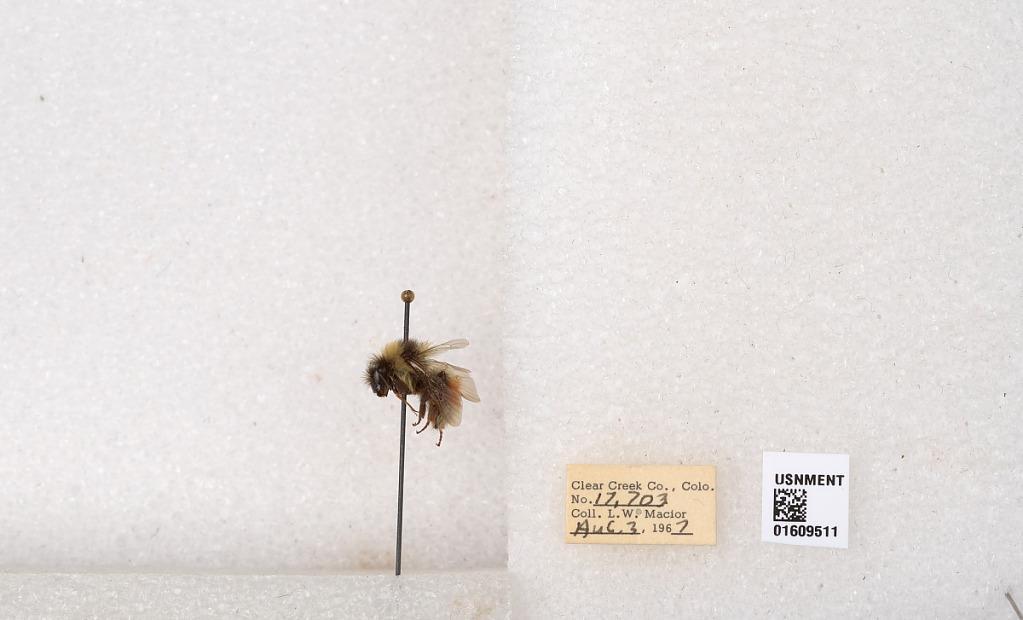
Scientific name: Bombus (Pyrobombus) sylvicola Kirby
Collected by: L. Macior
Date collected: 1967-8-3
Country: United States
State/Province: Colorado
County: Clear Creek
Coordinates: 39.6856, -105.645